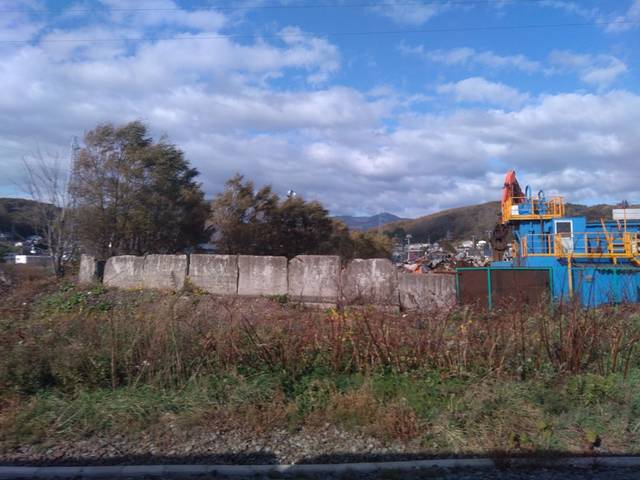
Region: Japan
Coordinates: 42.359, 140.982